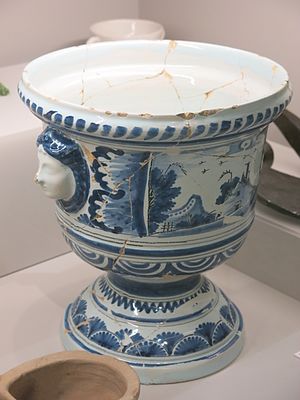
Urtepotteskjuler
Urtepotteskjuler fra Louvre; middelalderen.
En urtepotteskjuler eller potteskjuler er et redskab der bruges i haven samt i hjemmet. Potteskjulerens funktion består i at dække potten planten leveres i, der ofte ikke er særlig køn.